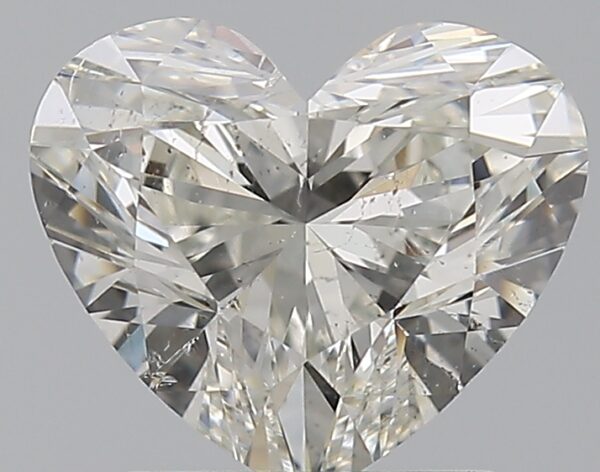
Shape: heart
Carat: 1.5
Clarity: SI2
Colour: I
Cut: EX
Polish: EX
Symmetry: EX
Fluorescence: F
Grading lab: GIA
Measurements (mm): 6.93 x 8.07 x 4.63